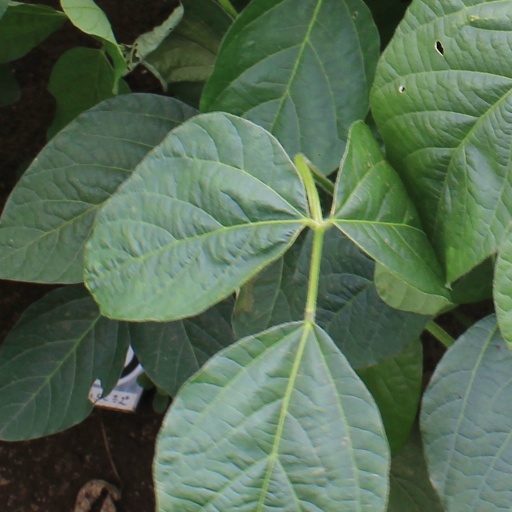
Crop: soybean